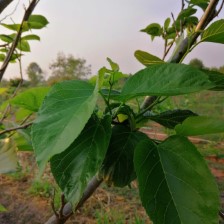
Variety: TaiwanMeacho